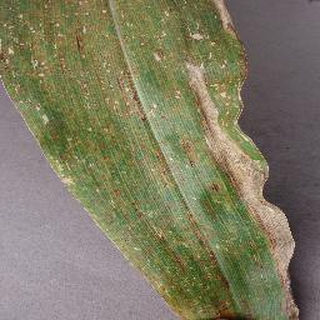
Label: corn_northern_leaf_blight